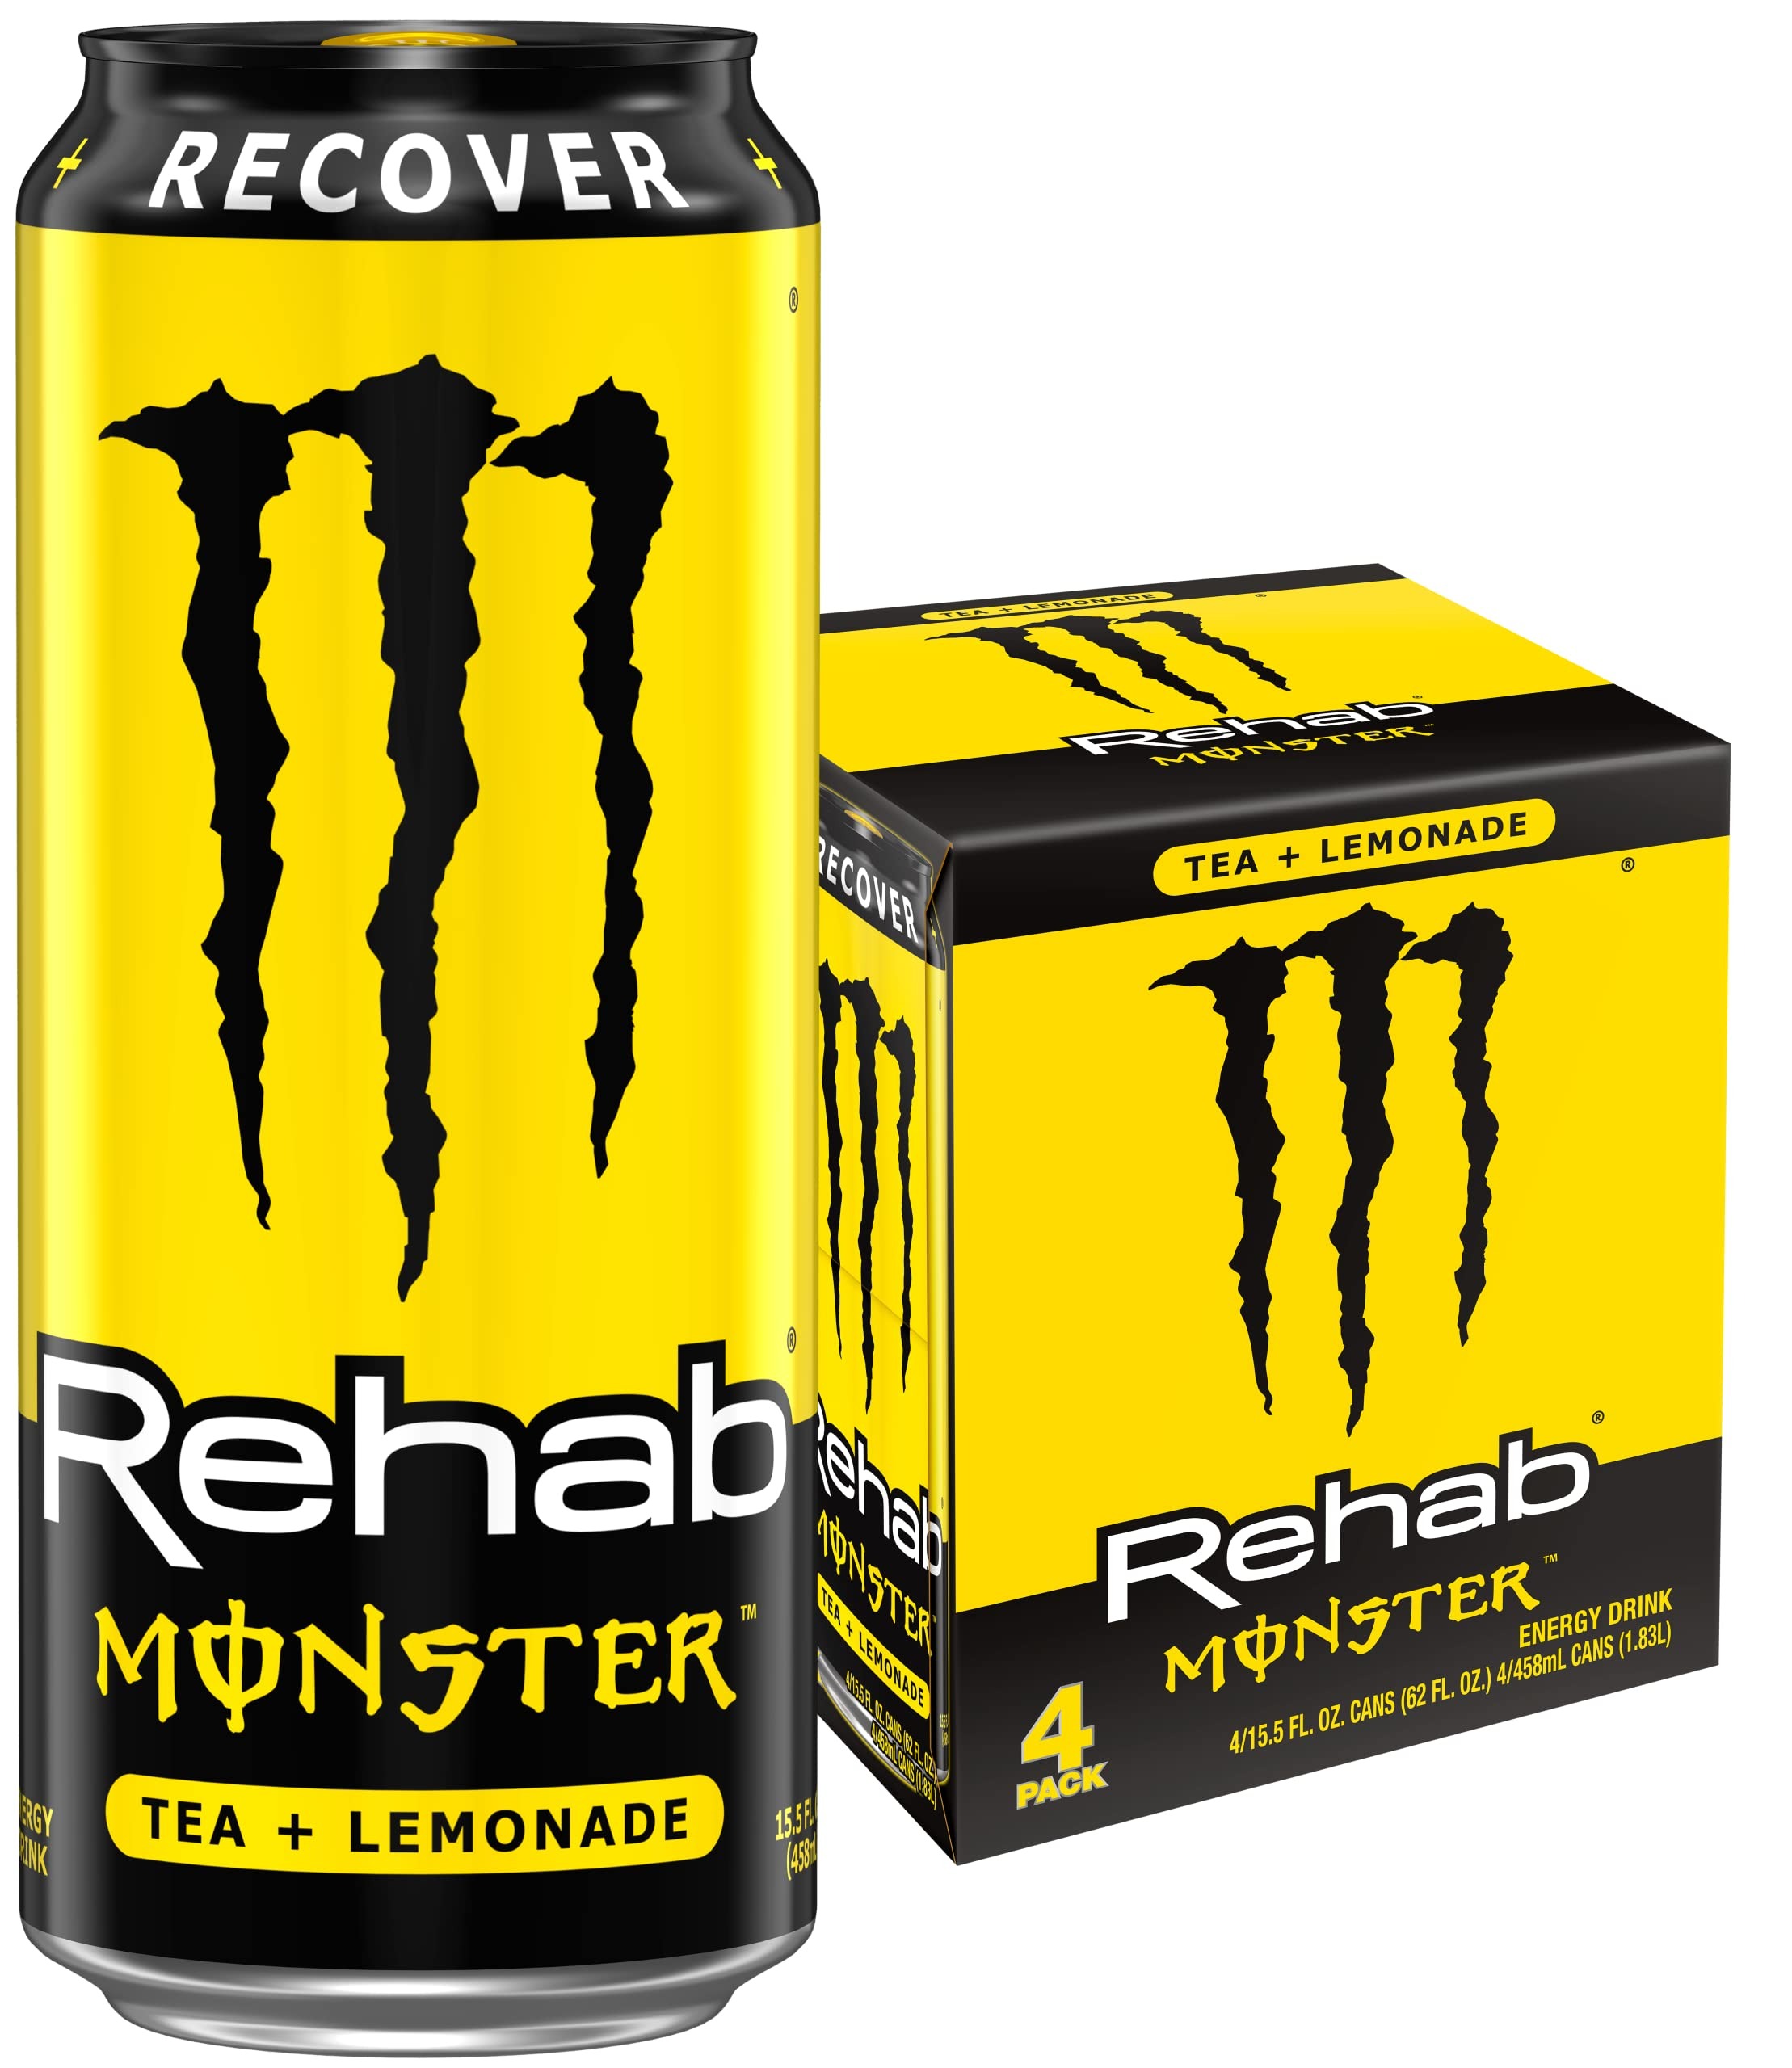
Item Name: Monster Rehab, Tea + Lemonade, 15.5 fl oz, 4 Pack
Bullet Point 1: The package length of the product is 5.5 inches
Bullet Point 2: The package width of the product is 5.5 inches
Bullet Point 3: The package height of the product is 6.3 inches
Bullet Point 4: Country of origin is United States
Value: 16.0
Unit: fl oz

Price: 9.385